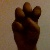
The image shows a hand gesture representing the letter 'E' in Indian Sign Language.